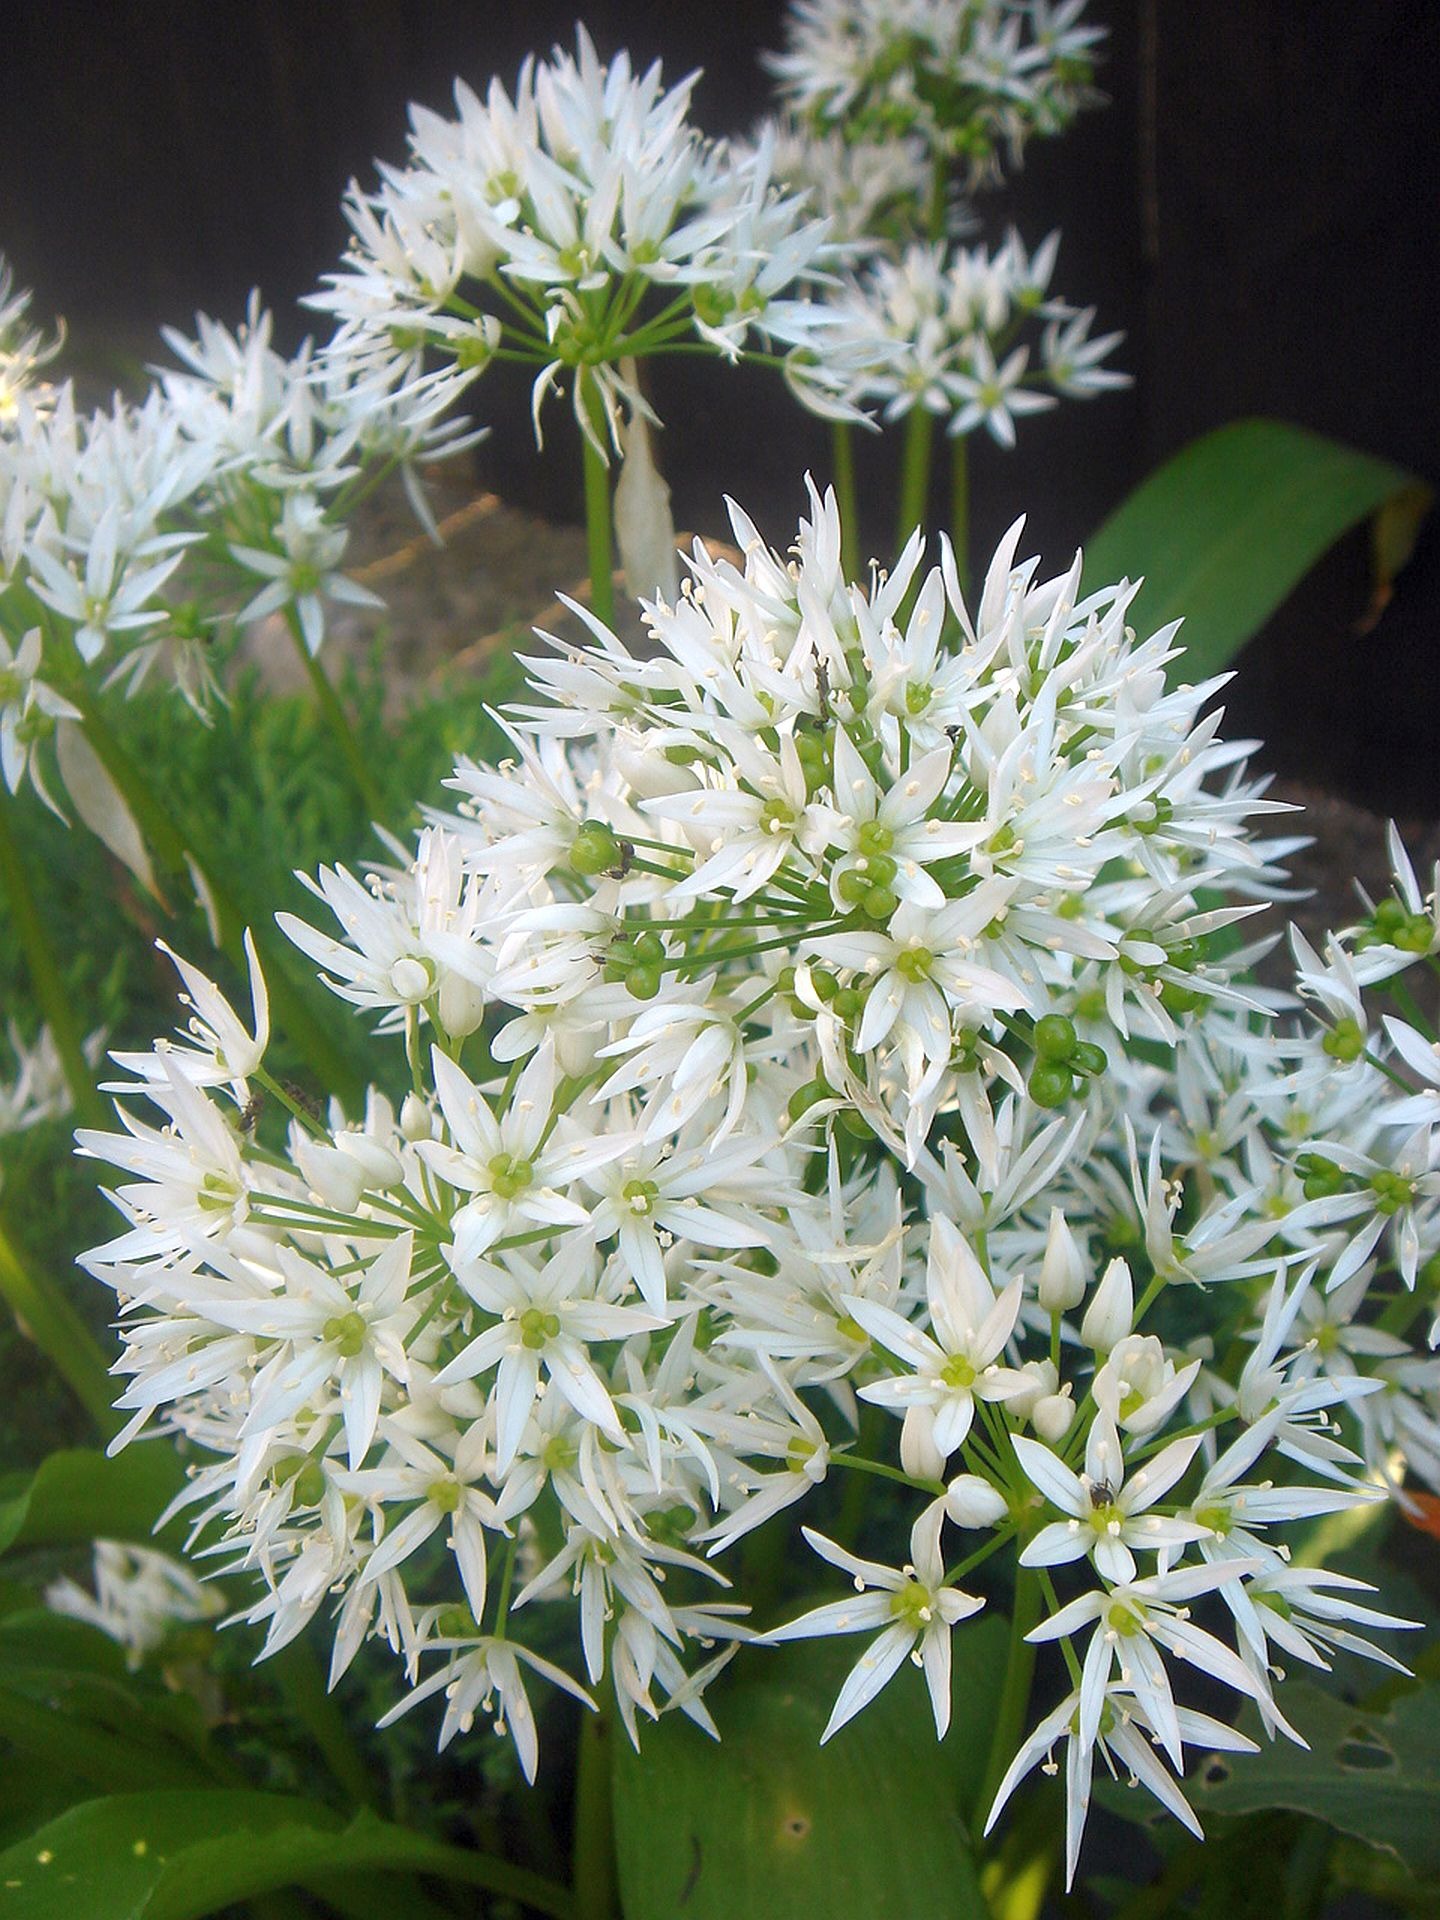
plant, white, flower, herb, garlic, botany, garden, flora, wildflower, shrub, herbs, flowering plant, land plant